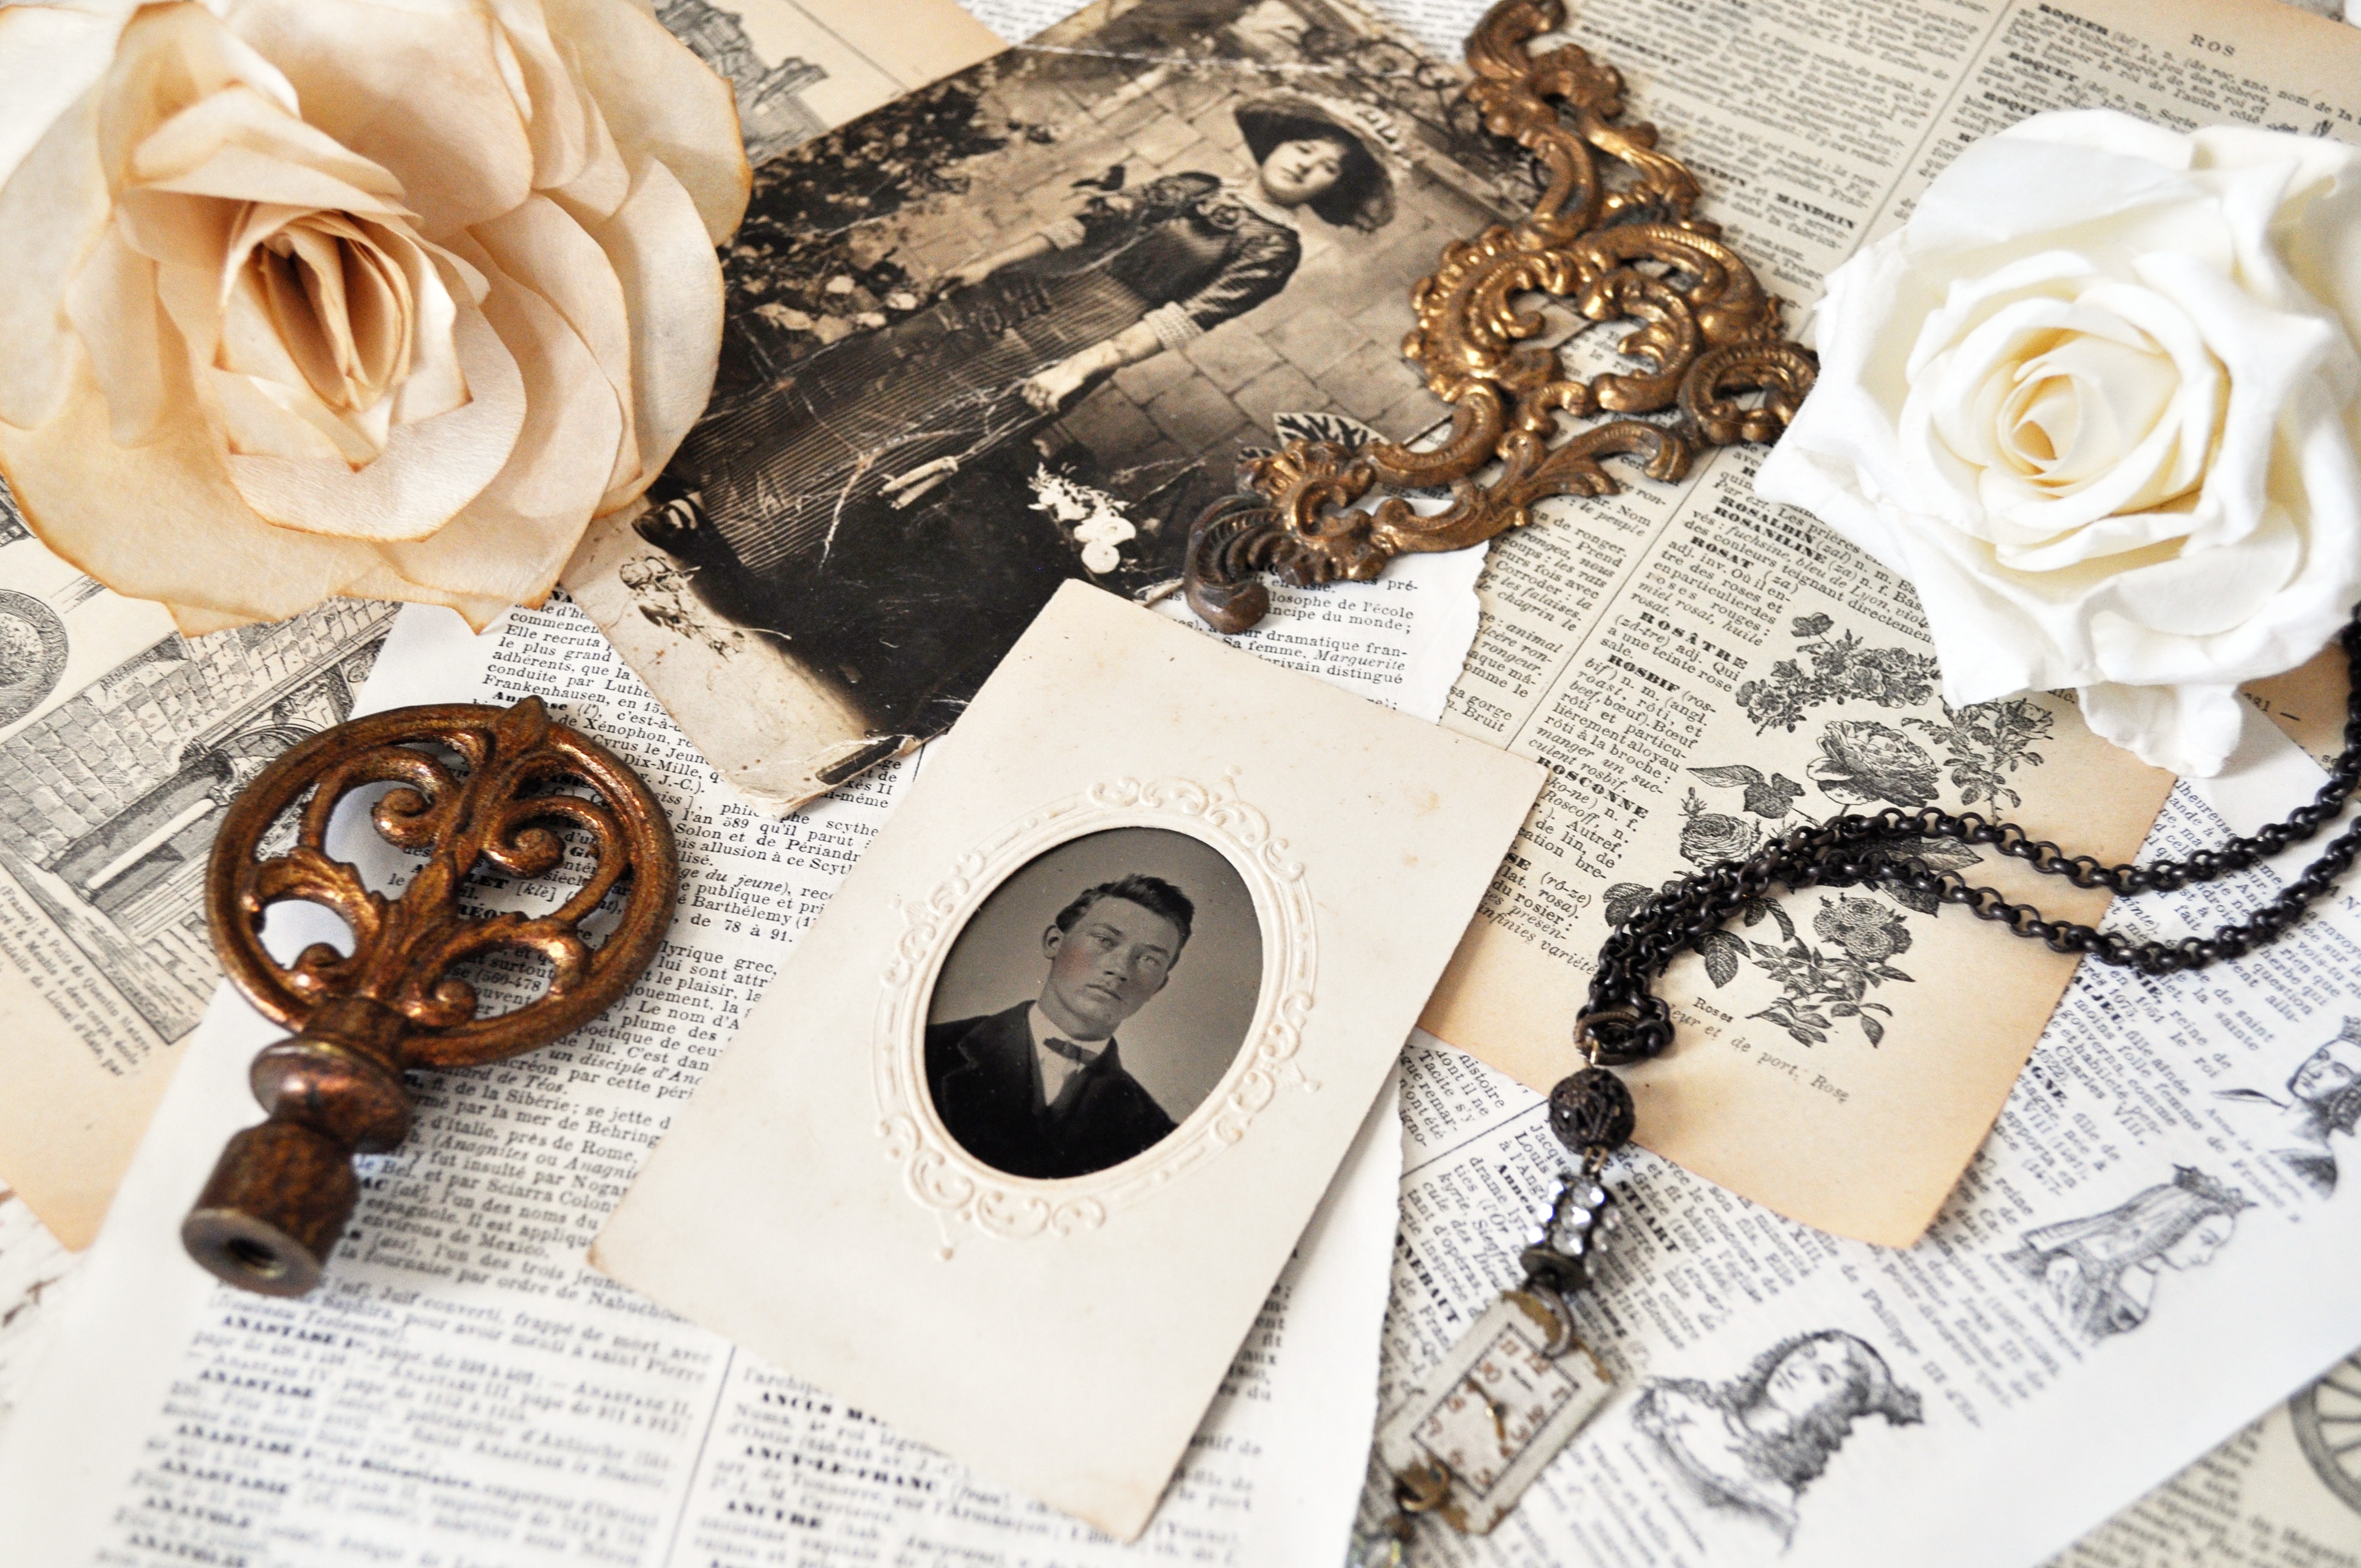
white, vintage, antique, flower, old, photo, rose, pattern, paper, jewelry, art, design, flea market, ephemera